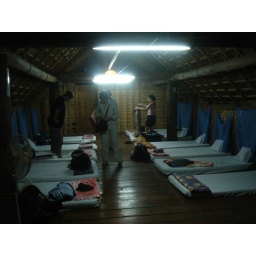
inside the long house getting ready for bed at 8.30, well it was dark by then.